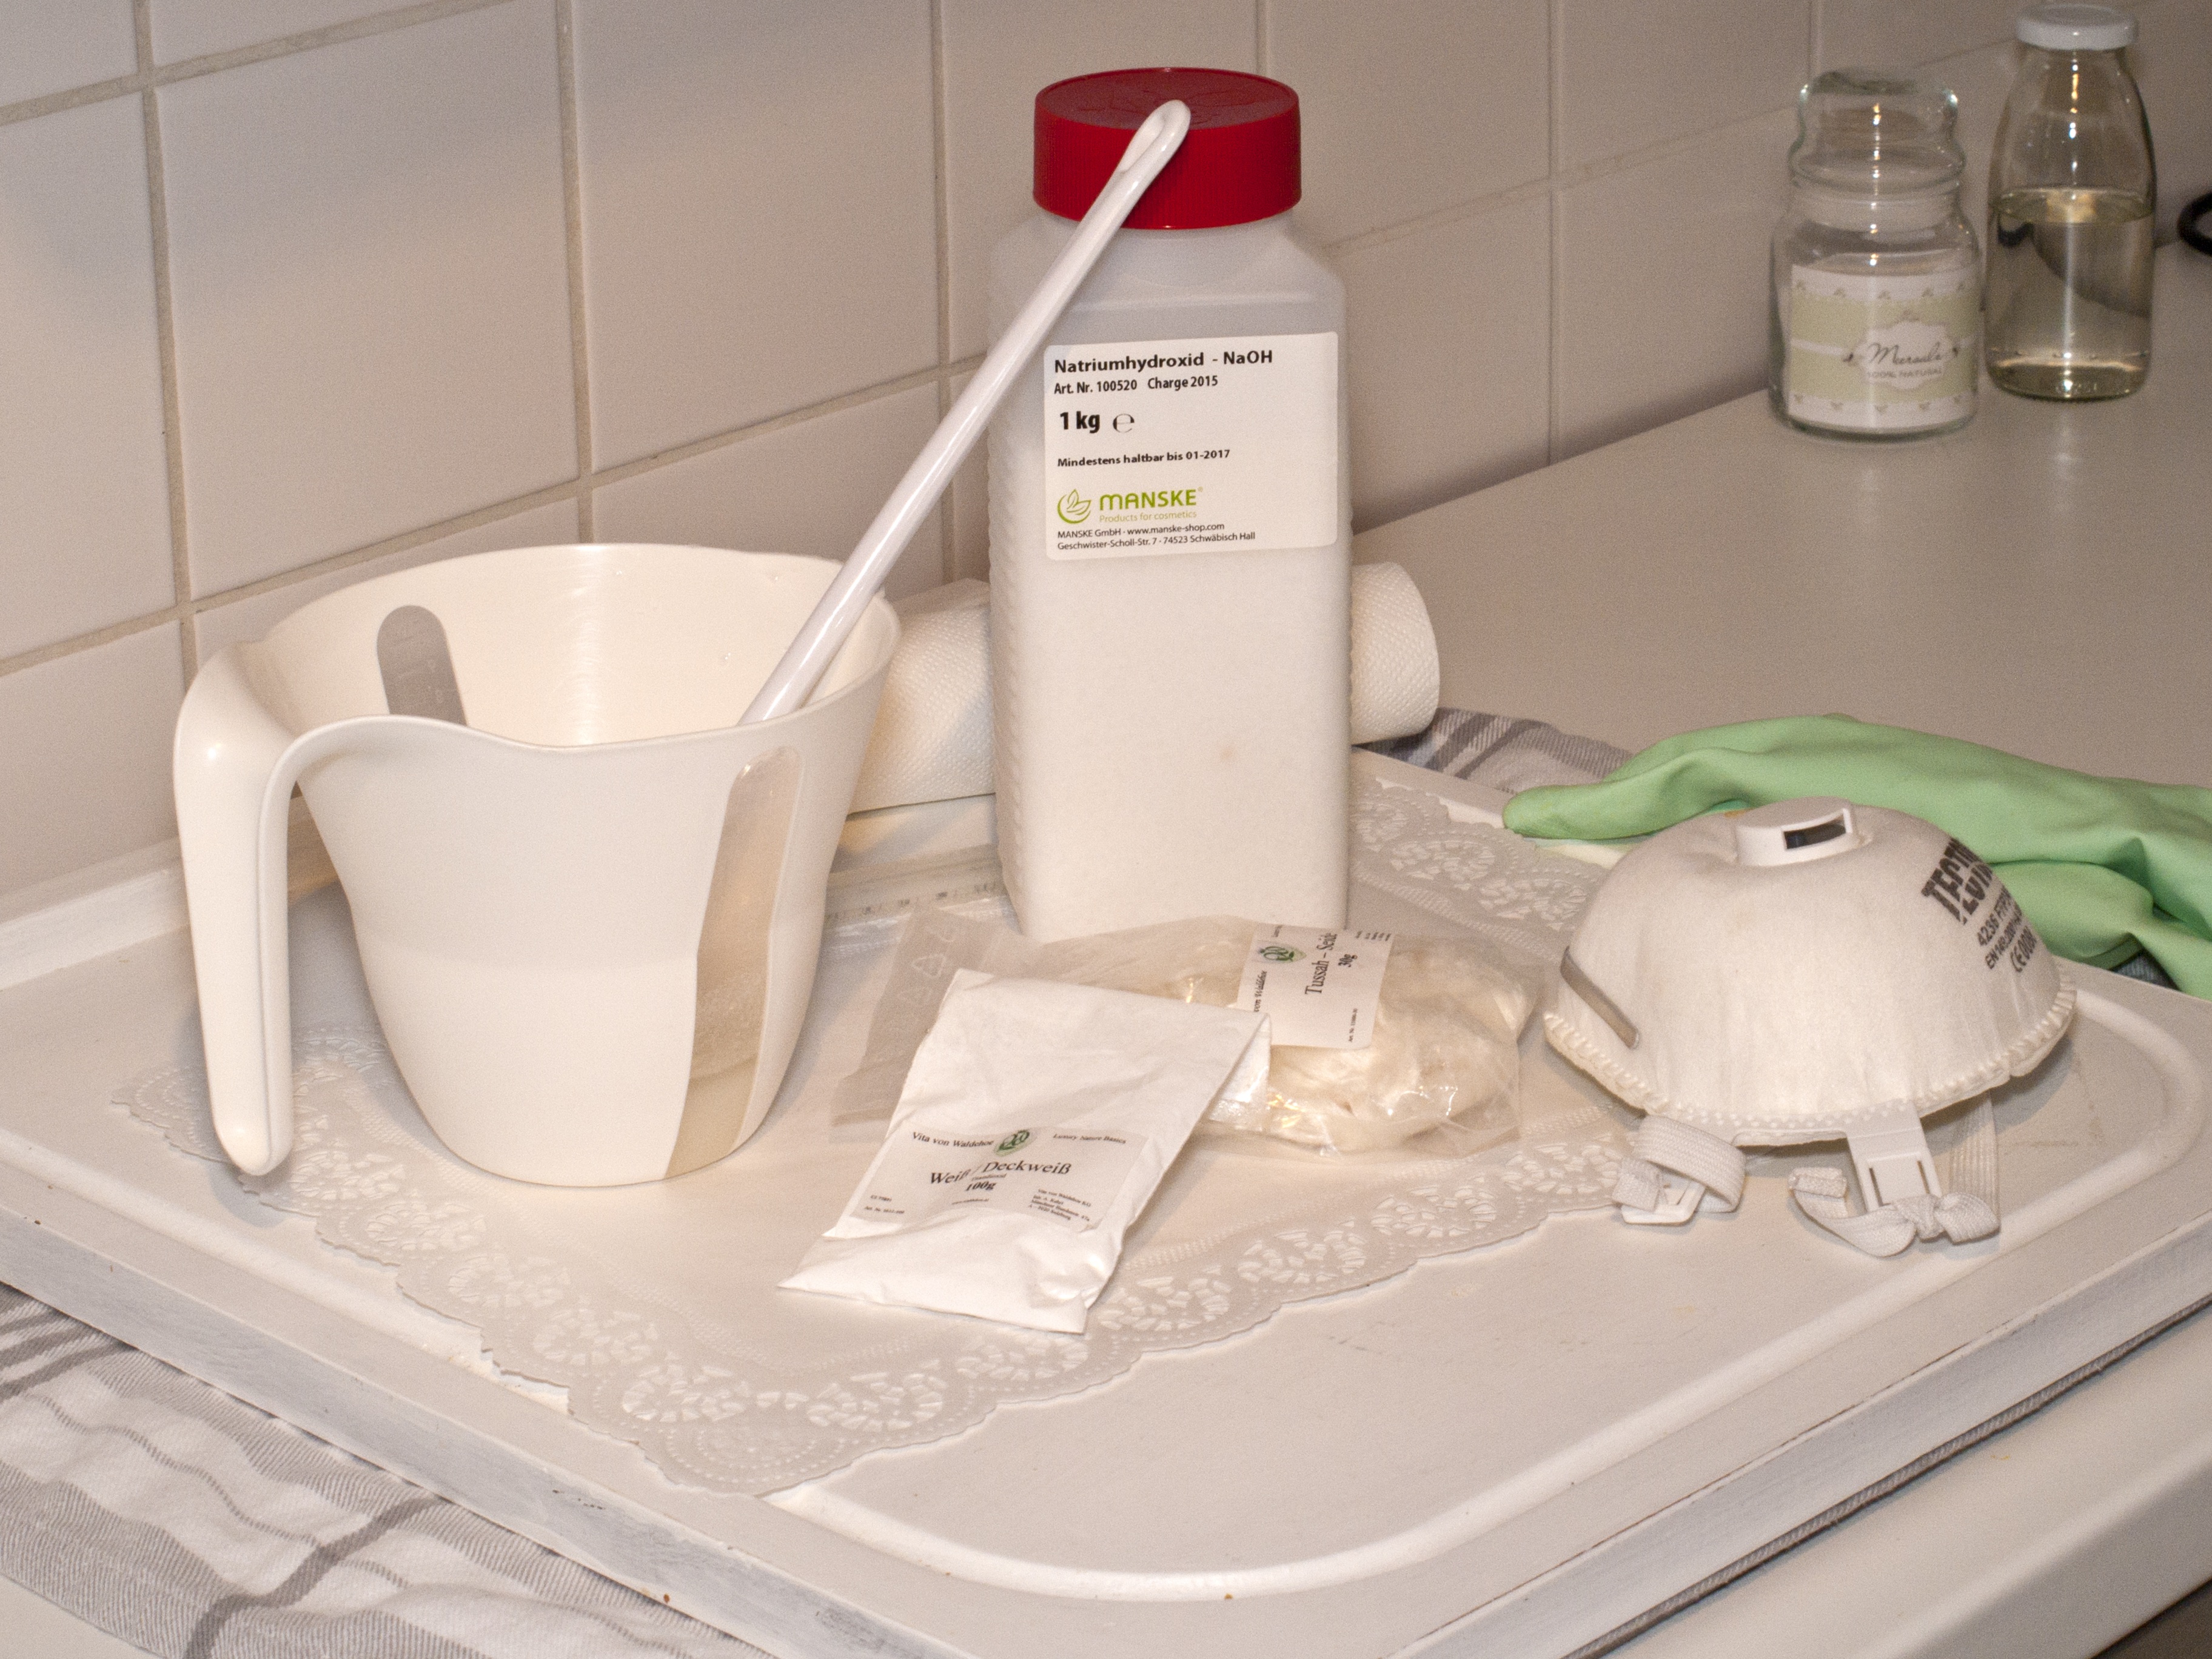
nature, meal, ceramic, room, product, brine, coconut, soap, beauty, beautiful, oil, of course, cosmetics, ethereal, wellness, recover, essential oils, natural cosmetics, selbstruehrer, palm oil, bidet, plumbing fixture, perfume oils, image series, saponify, cook soap, shea butter